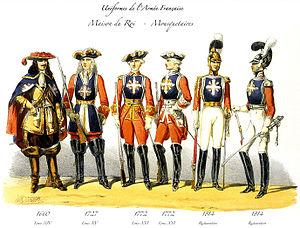
Le mousquetaire est un militaire armé d'un mousquet. Des corps d'armée de ce type ont existé dans plusieurs pays, mais le plus célèbre a été formé par les mousquetaires français, qui ont existé principalement aux XVIIᵉ et XVIIIᵉ siècles. Dans les arts, les mousquetaires ont été rendus célèbres au XIXᵉ siècle par plusieurs œuvres littéraires, dont le roman Les Trois Mousquetaires d'Alexandre Dumas et la pièce de théâtre Cyrano de Bergerac d'Edmond Rostand, qui s'inspirent librement des vies respectives de l'homme de guerre D'Artagnan et de l'écrivain libertin Savinien de Cyrano de Bergerac. Ces œuvres ont elles-mêmes alimenté le genre du roman de cape et d'épée, à son tour décliné sur d'autres supports.
La maison militaire du roi de France est le nom donné à la partie militaire de la maison du roi sous l'Ancien Régime. Elle a pour mission principale d'assurer la protection du roi et de sa famille. Elle est sous l'autorité du secrétaire d'État à la maison du roi, mais dépend de l'ordinaire des guerres, contrôlé par le secrétaire d'État à la guerre, pour son budget.
La Compagnie des Mousquetaires du Roi est un des corps qui compose la Maison militaire du roi de France. Il est créé en 1622 par Louis XIII puis dissous en 1646 par Mazarin avant d'être recréé par Louis XIV puis à nouveau dissous par Louis XVI en 1775 et Louis XVIII en 1816. Il s'est distingué à de nombreuses batailles mais il est surtout connu grâce au roman d'Alexandre Dumas, Les Trois Mousquetaires.